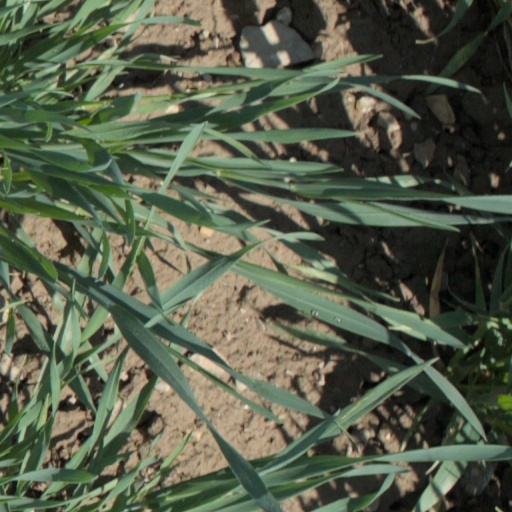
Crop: wheat